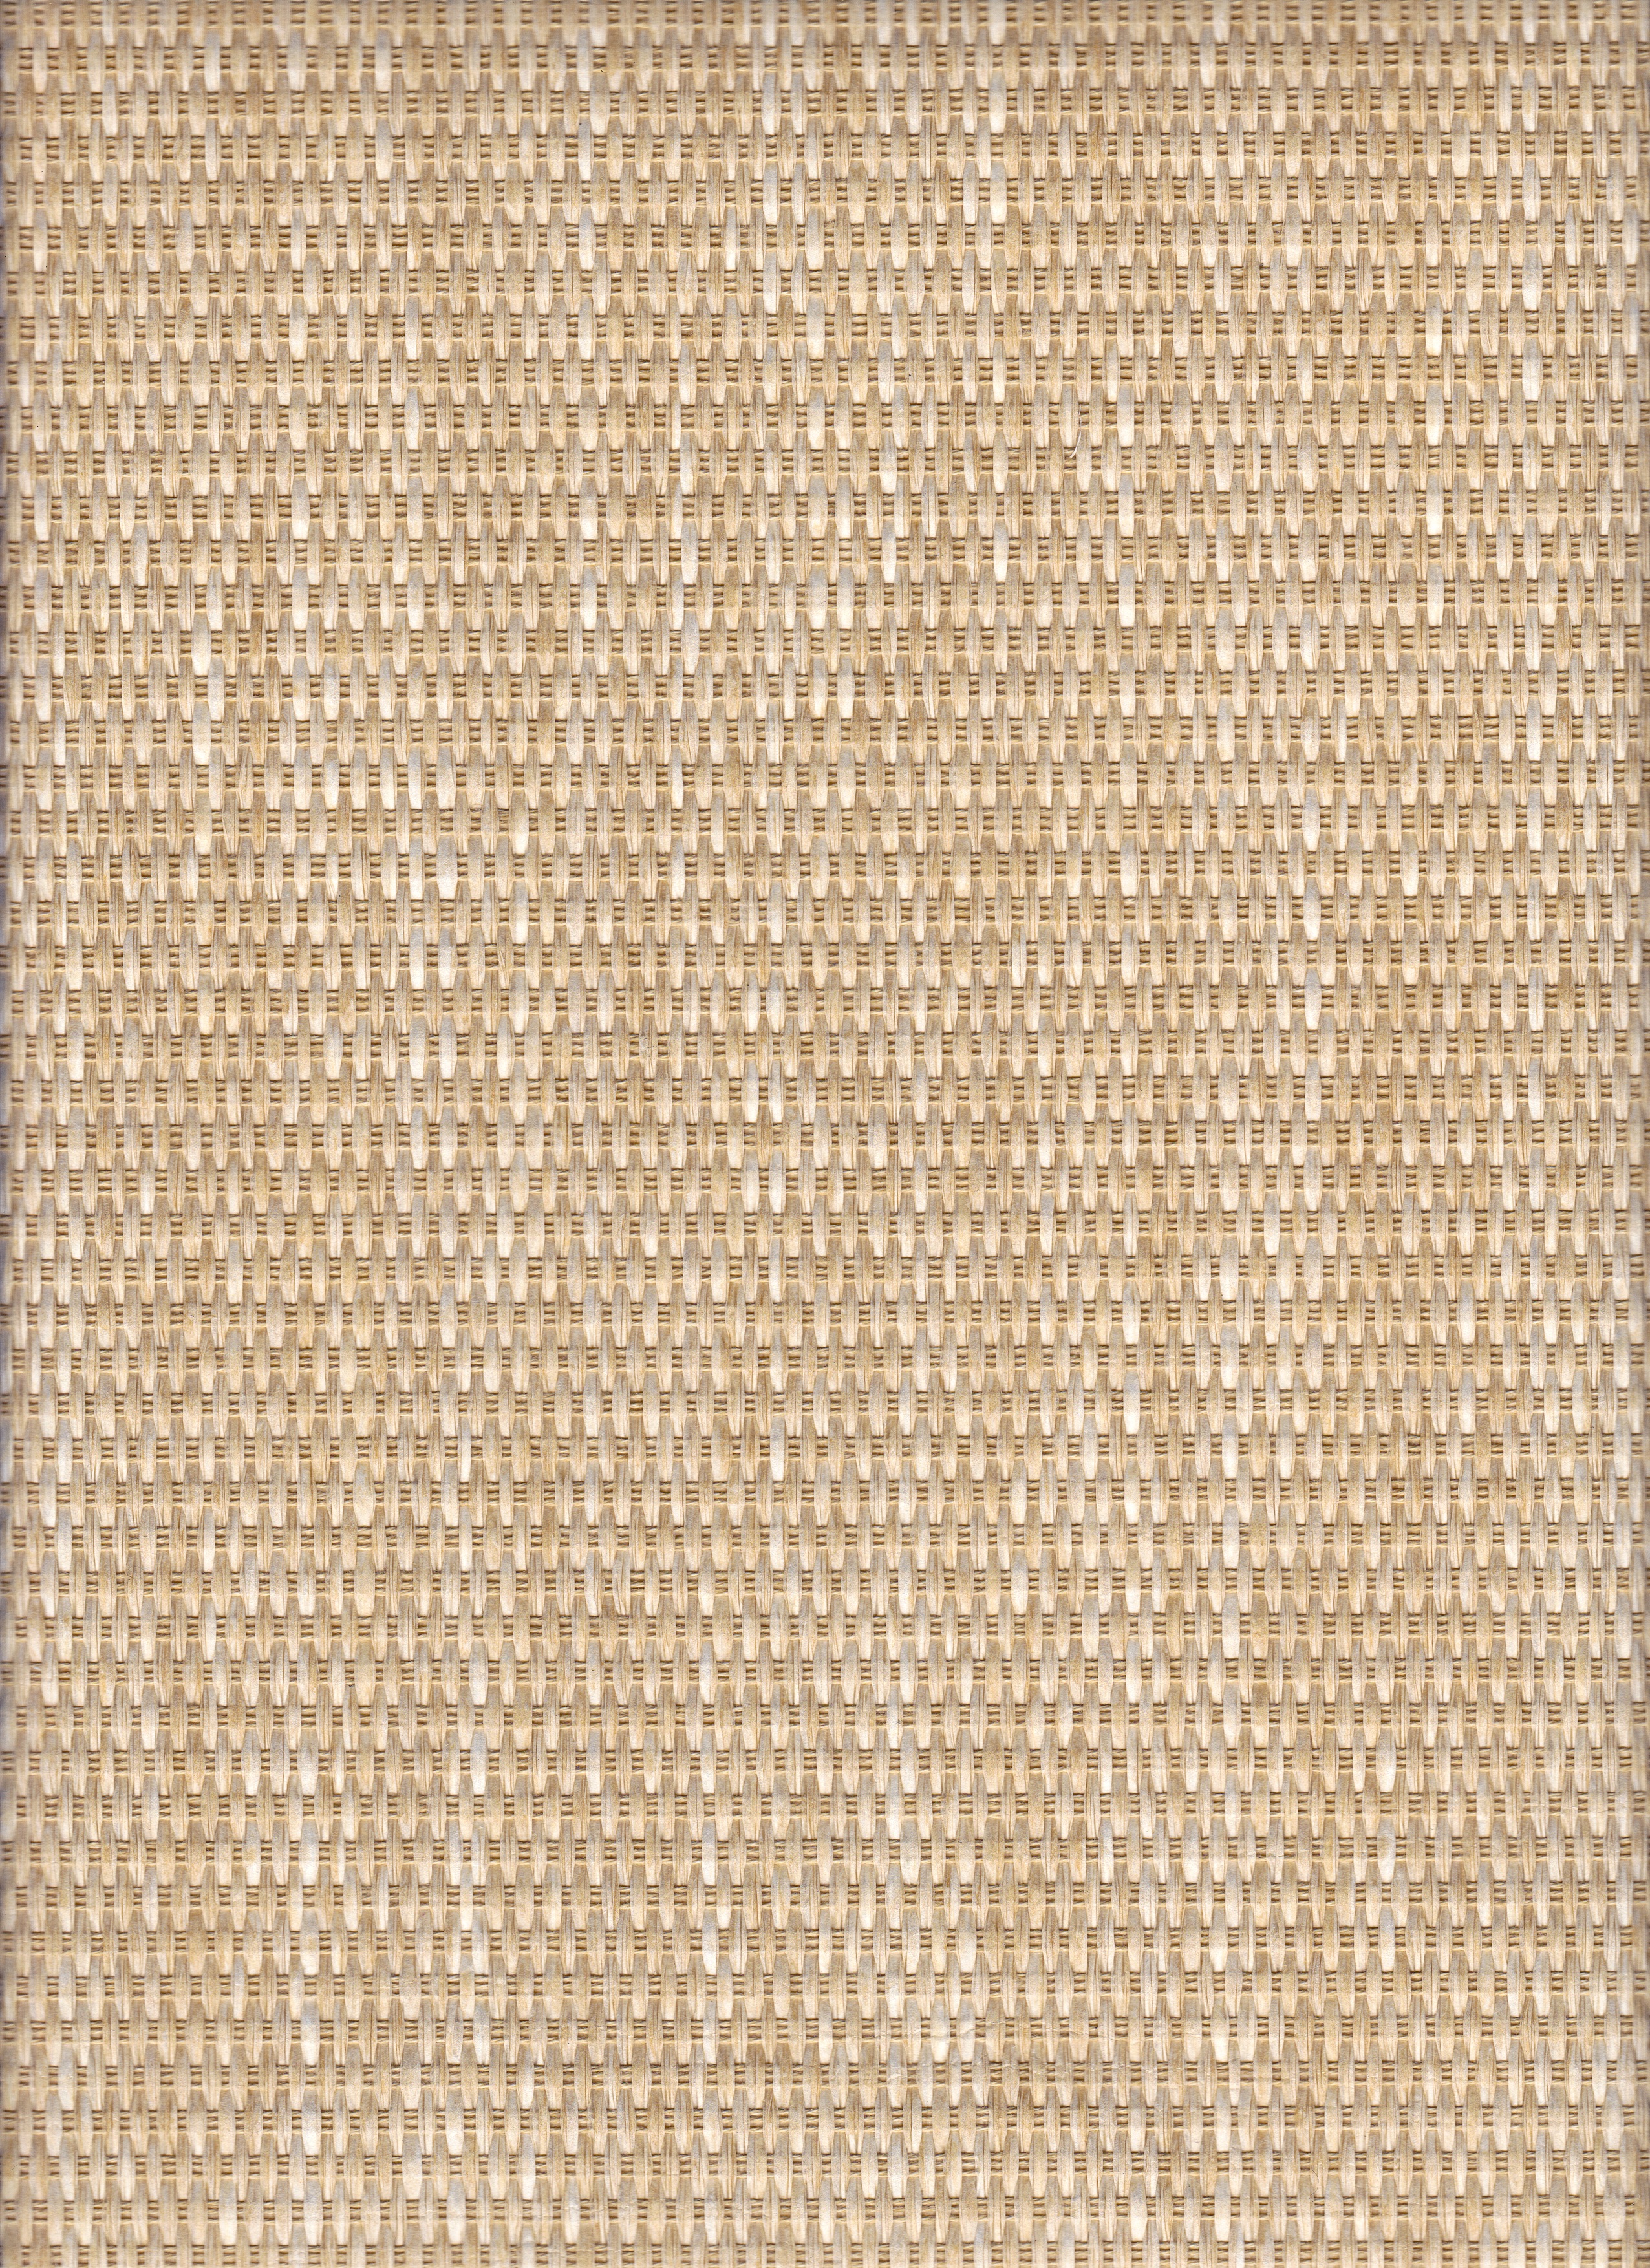
structure, texture, floor, pattern, natural, closeup, material, weave, tablecloth, fabric, interior design, textile, design, beige, net, straw, mesh, detail, flooring, window covering